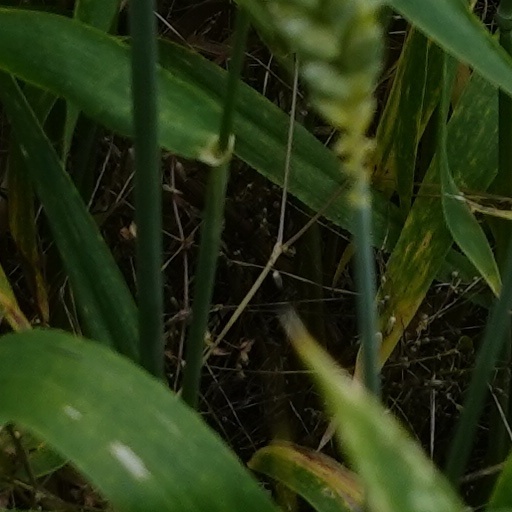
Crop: wheat